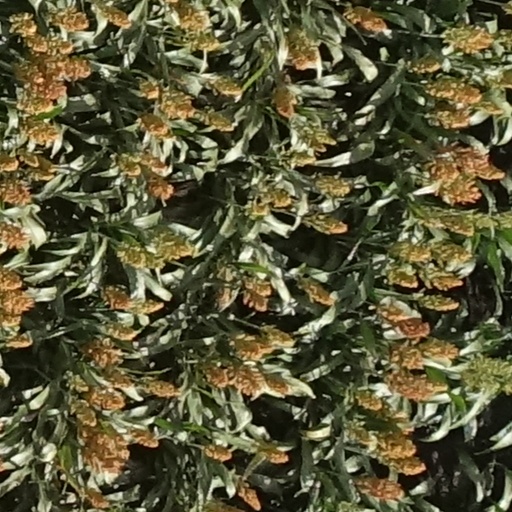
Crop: sorghum